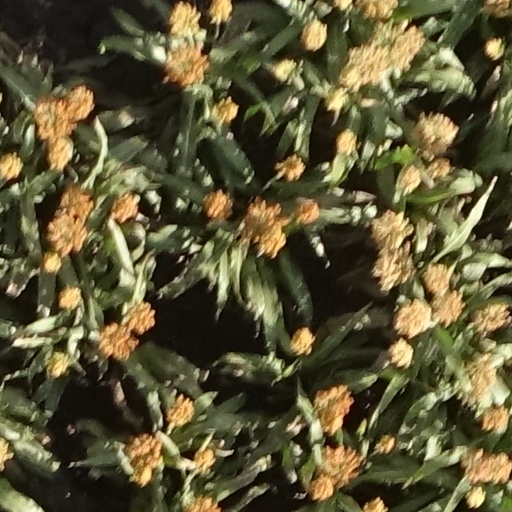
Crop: sorghum